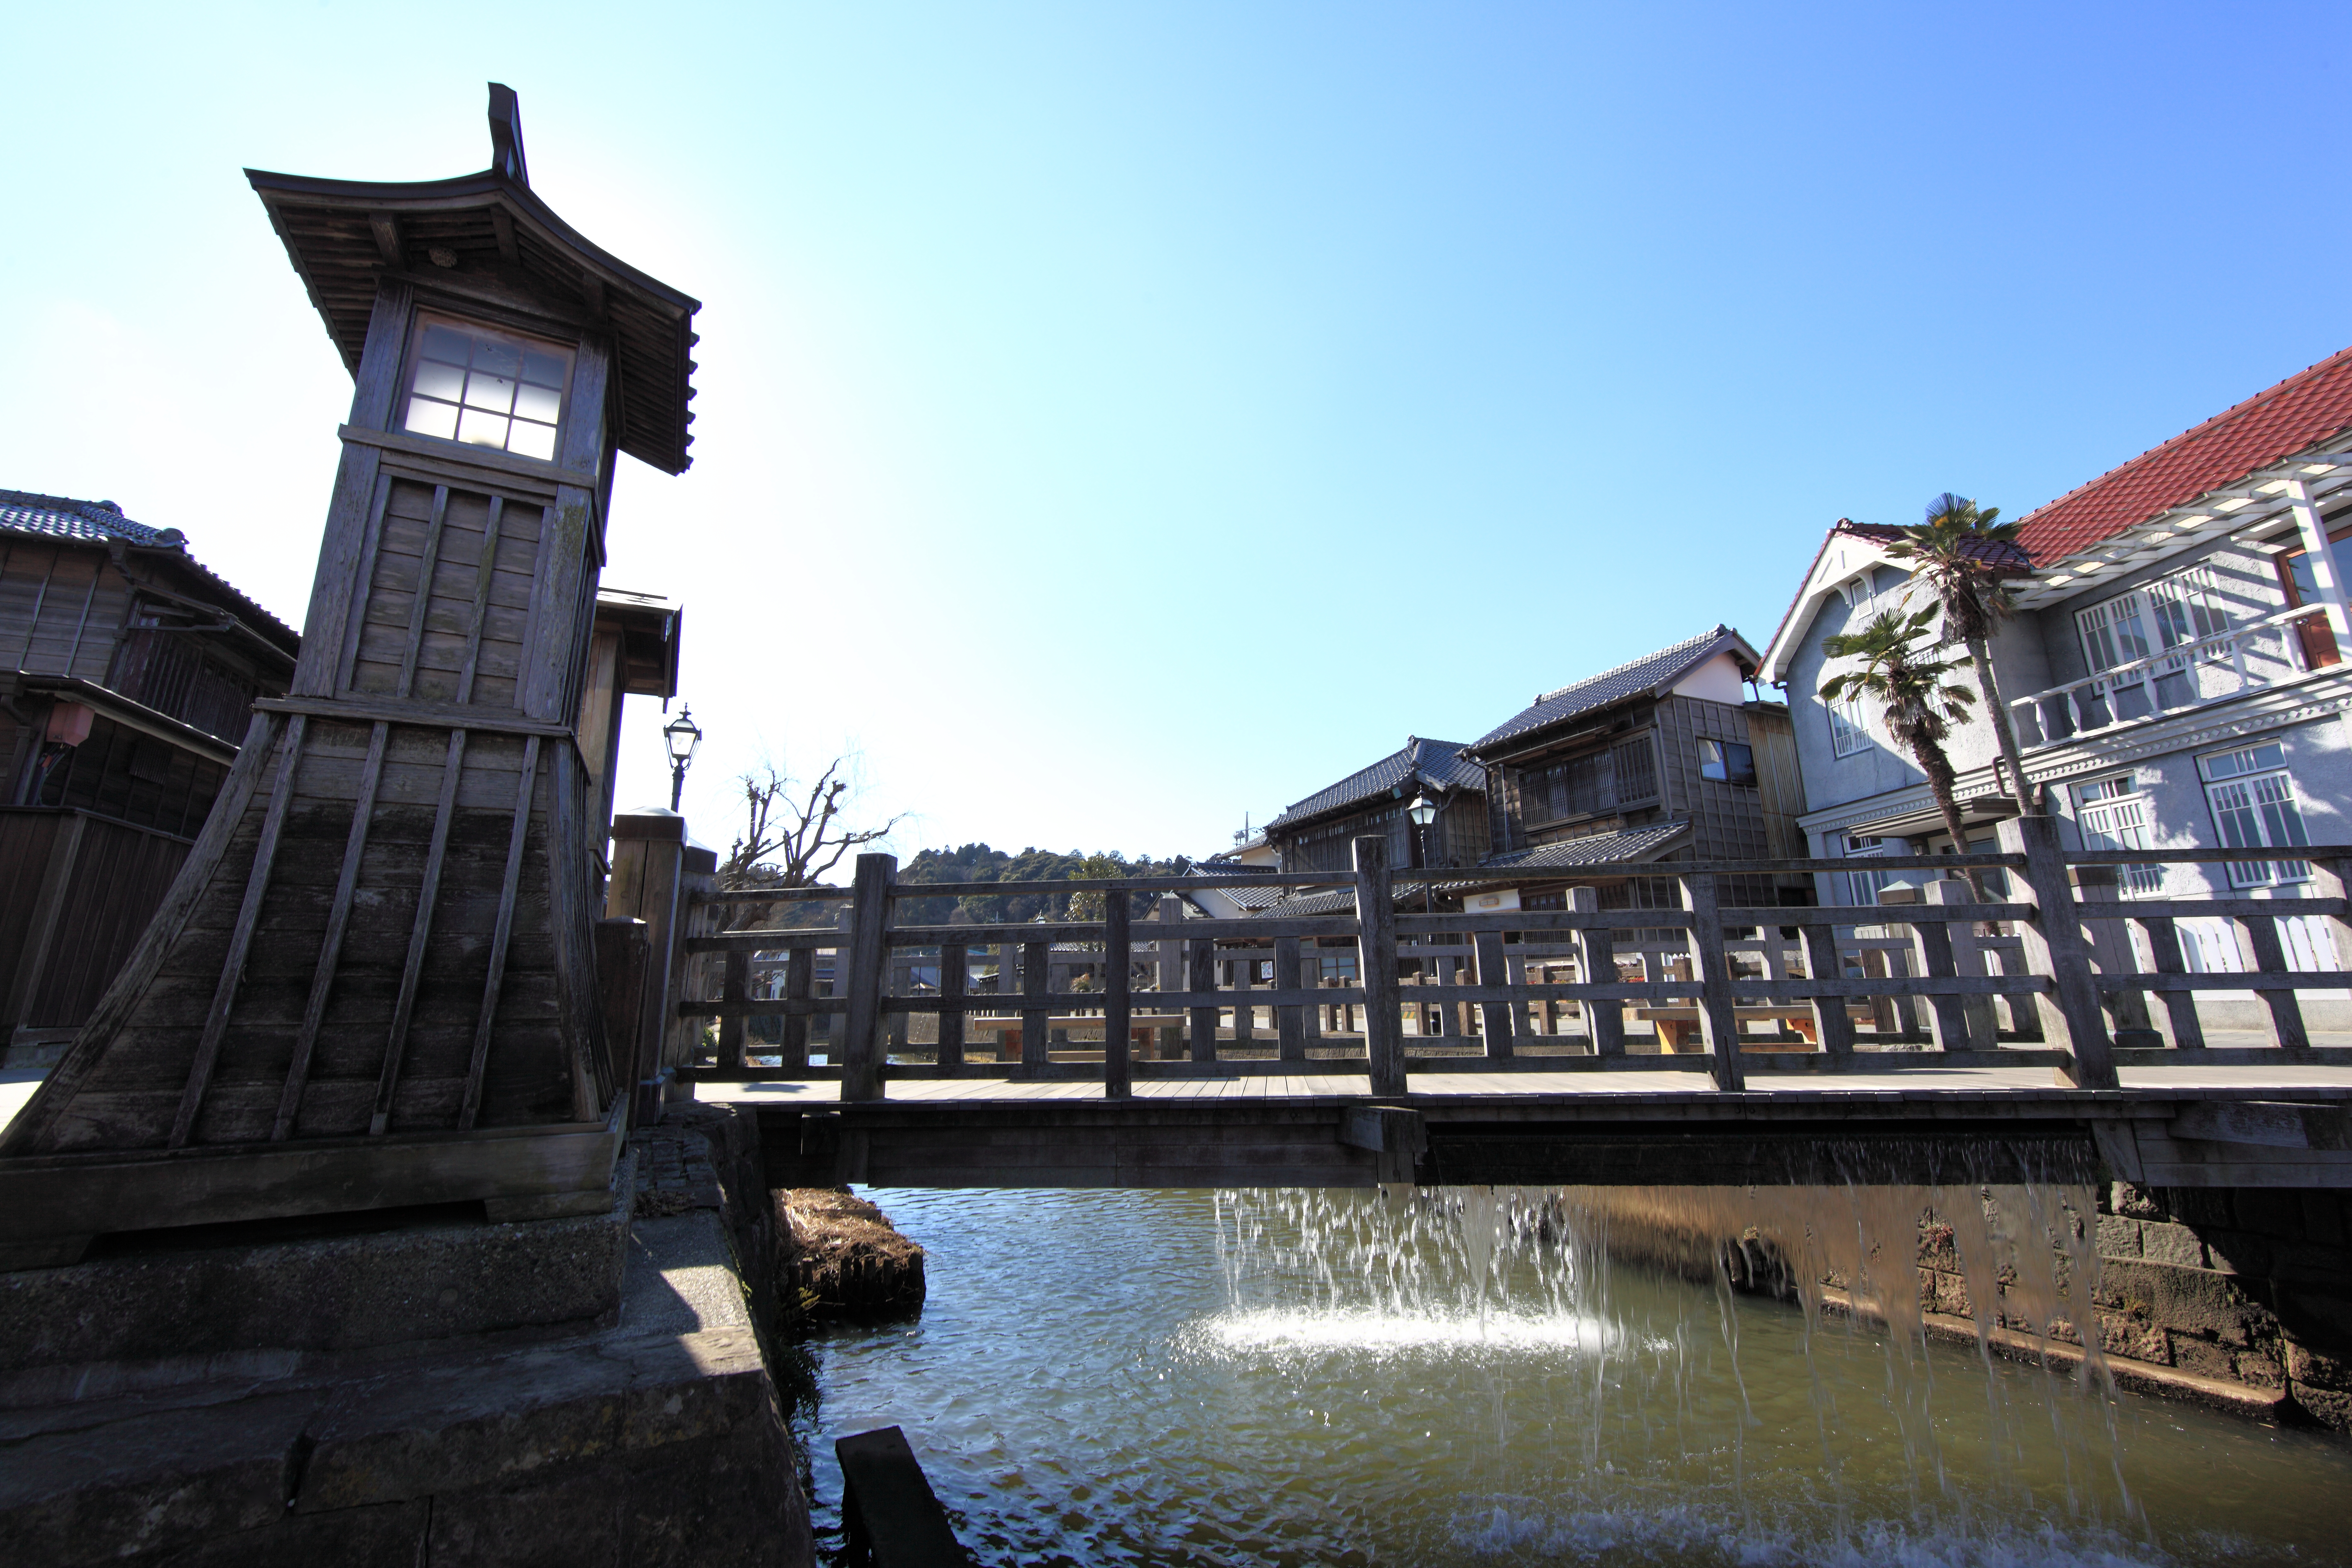
bridge, town, river, cityscape, reflection, high, landmark, tourism, waterway, 5d, gutter, hires, markii, hi, res, resolution, chiba, canonef14mmf28liiusm, katori, toyohashi, urban area